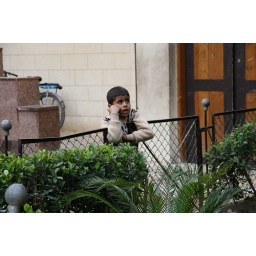
Young Egyptian boy mesmerized and lost in thought by the birds in the atrium.